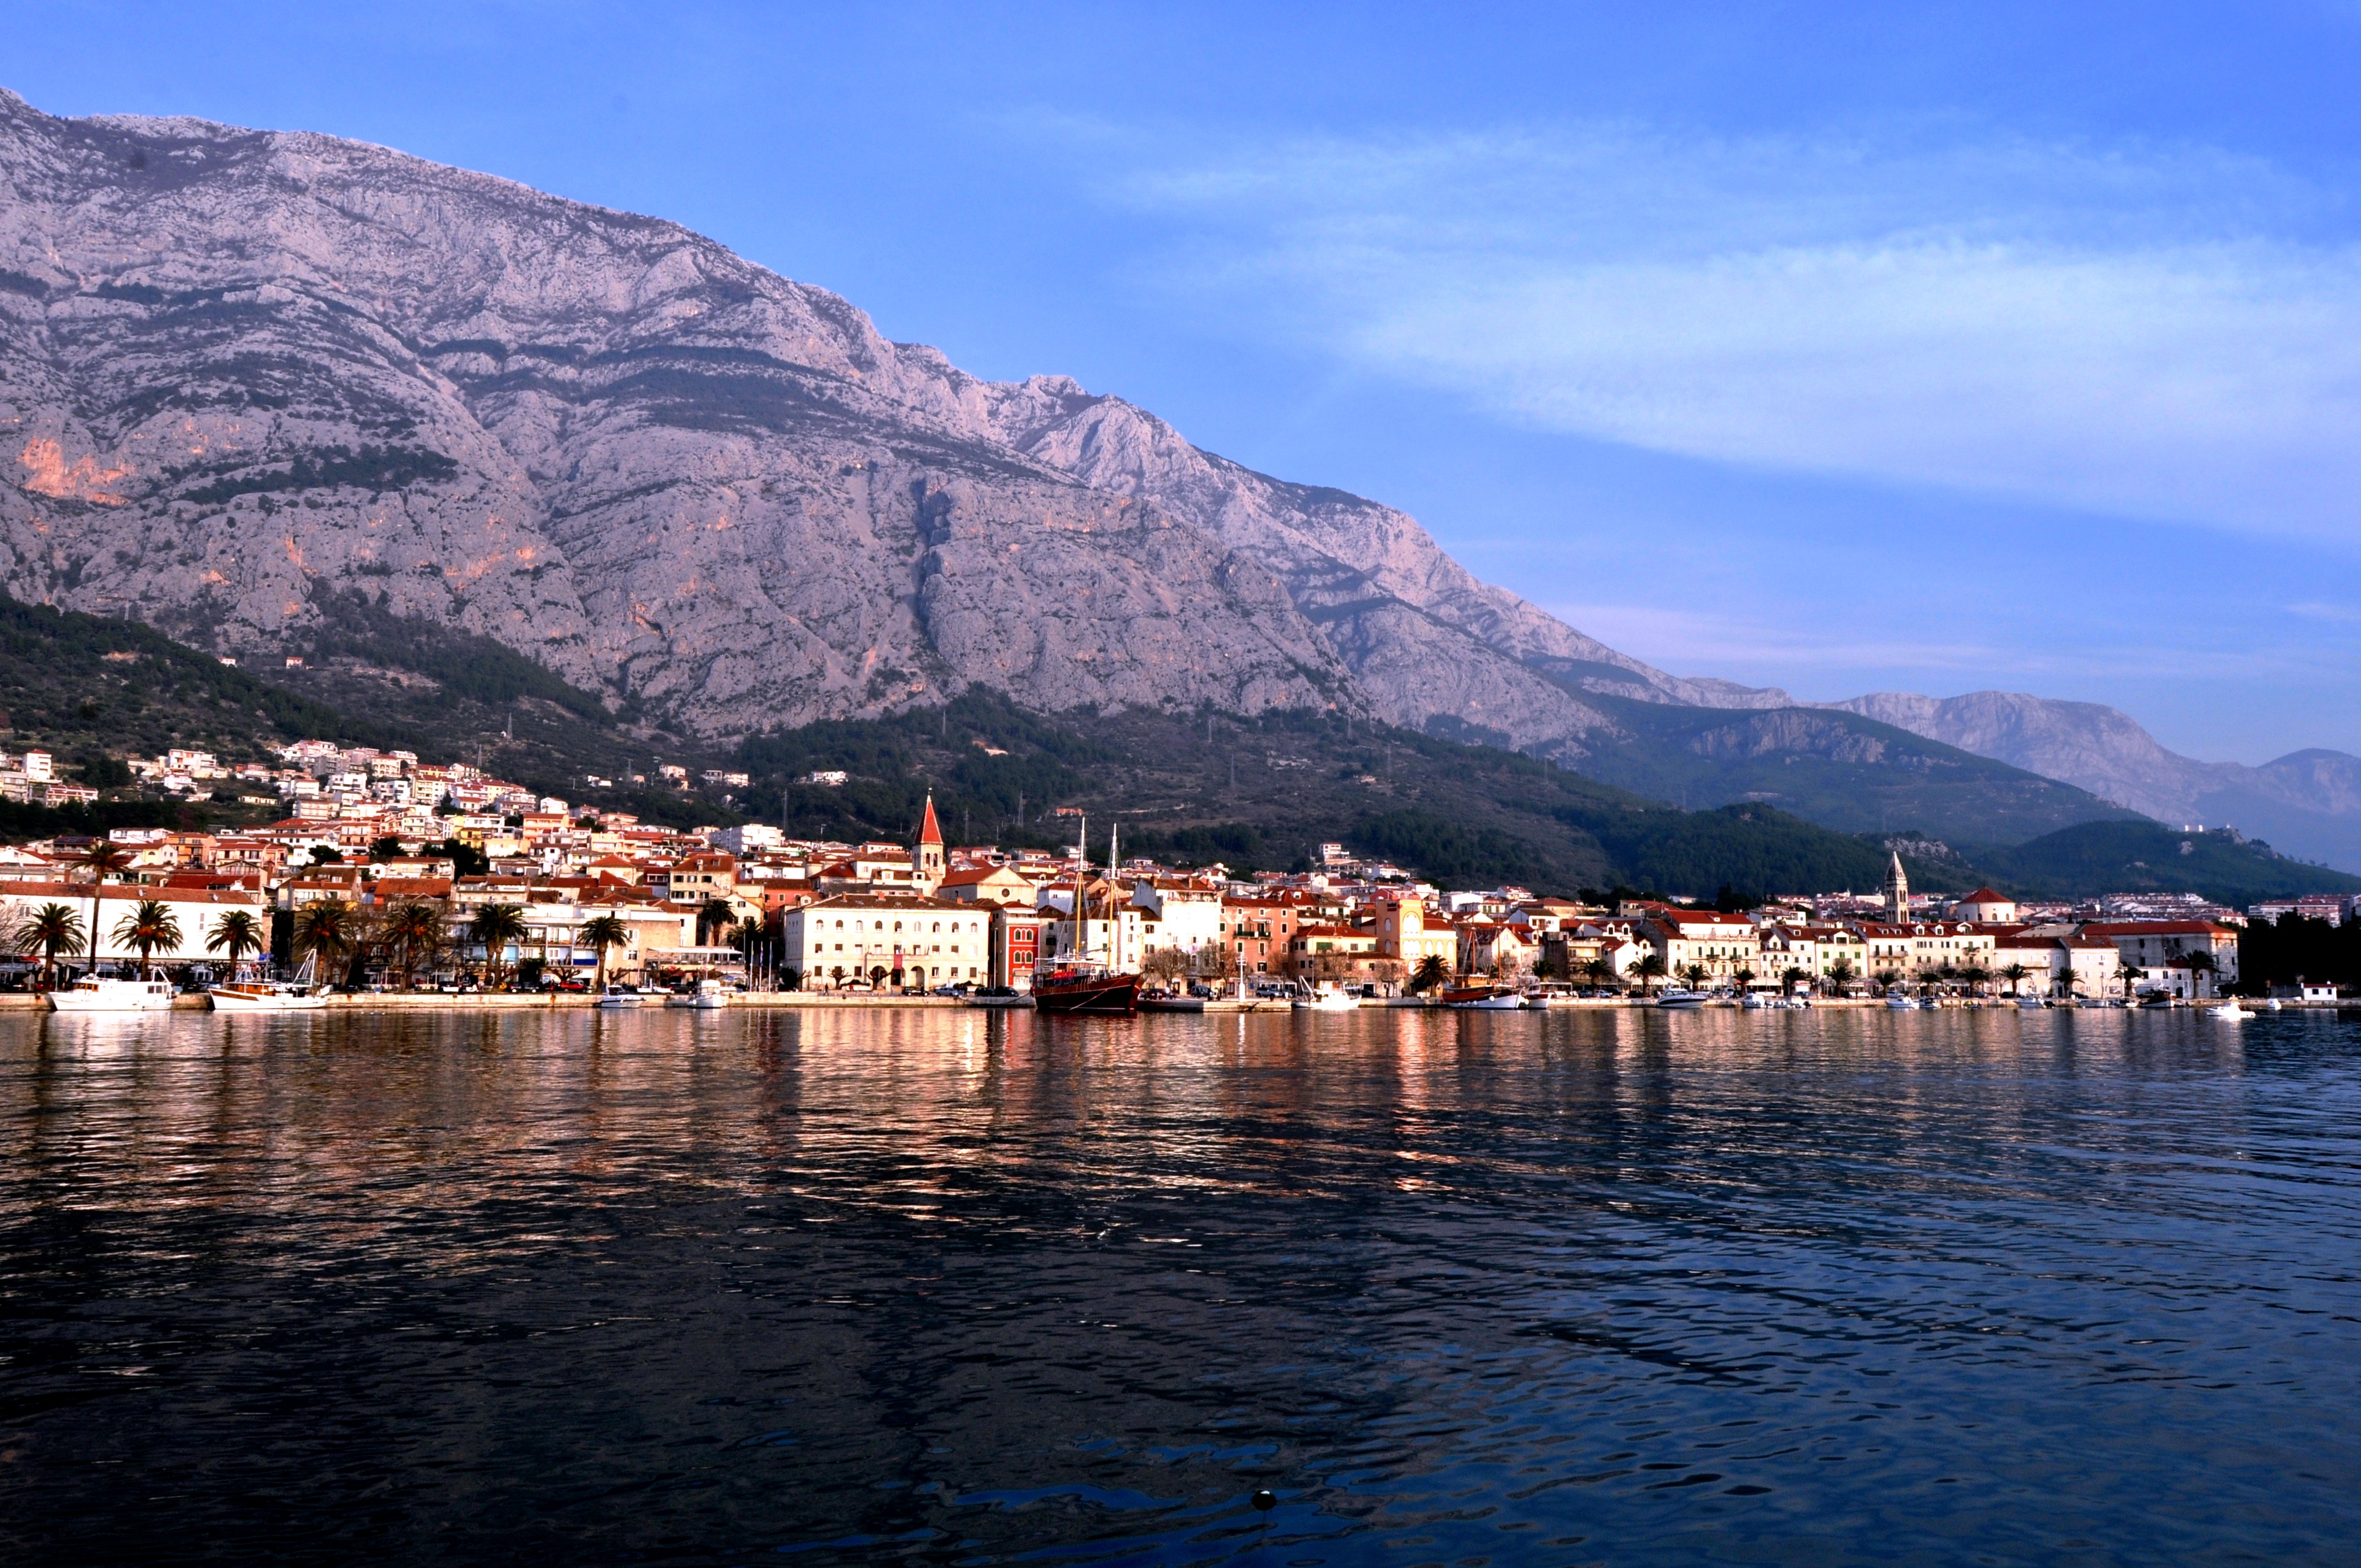
landscape, sea, coast, mountain, lake, city, mountain range, panorama, travel, dusk, europe, evening, reflection, mediterranean, scenery, bay, tourism, body of water, croatia, riviera, destination, adriatic, dalmatia, biokovo, makarska